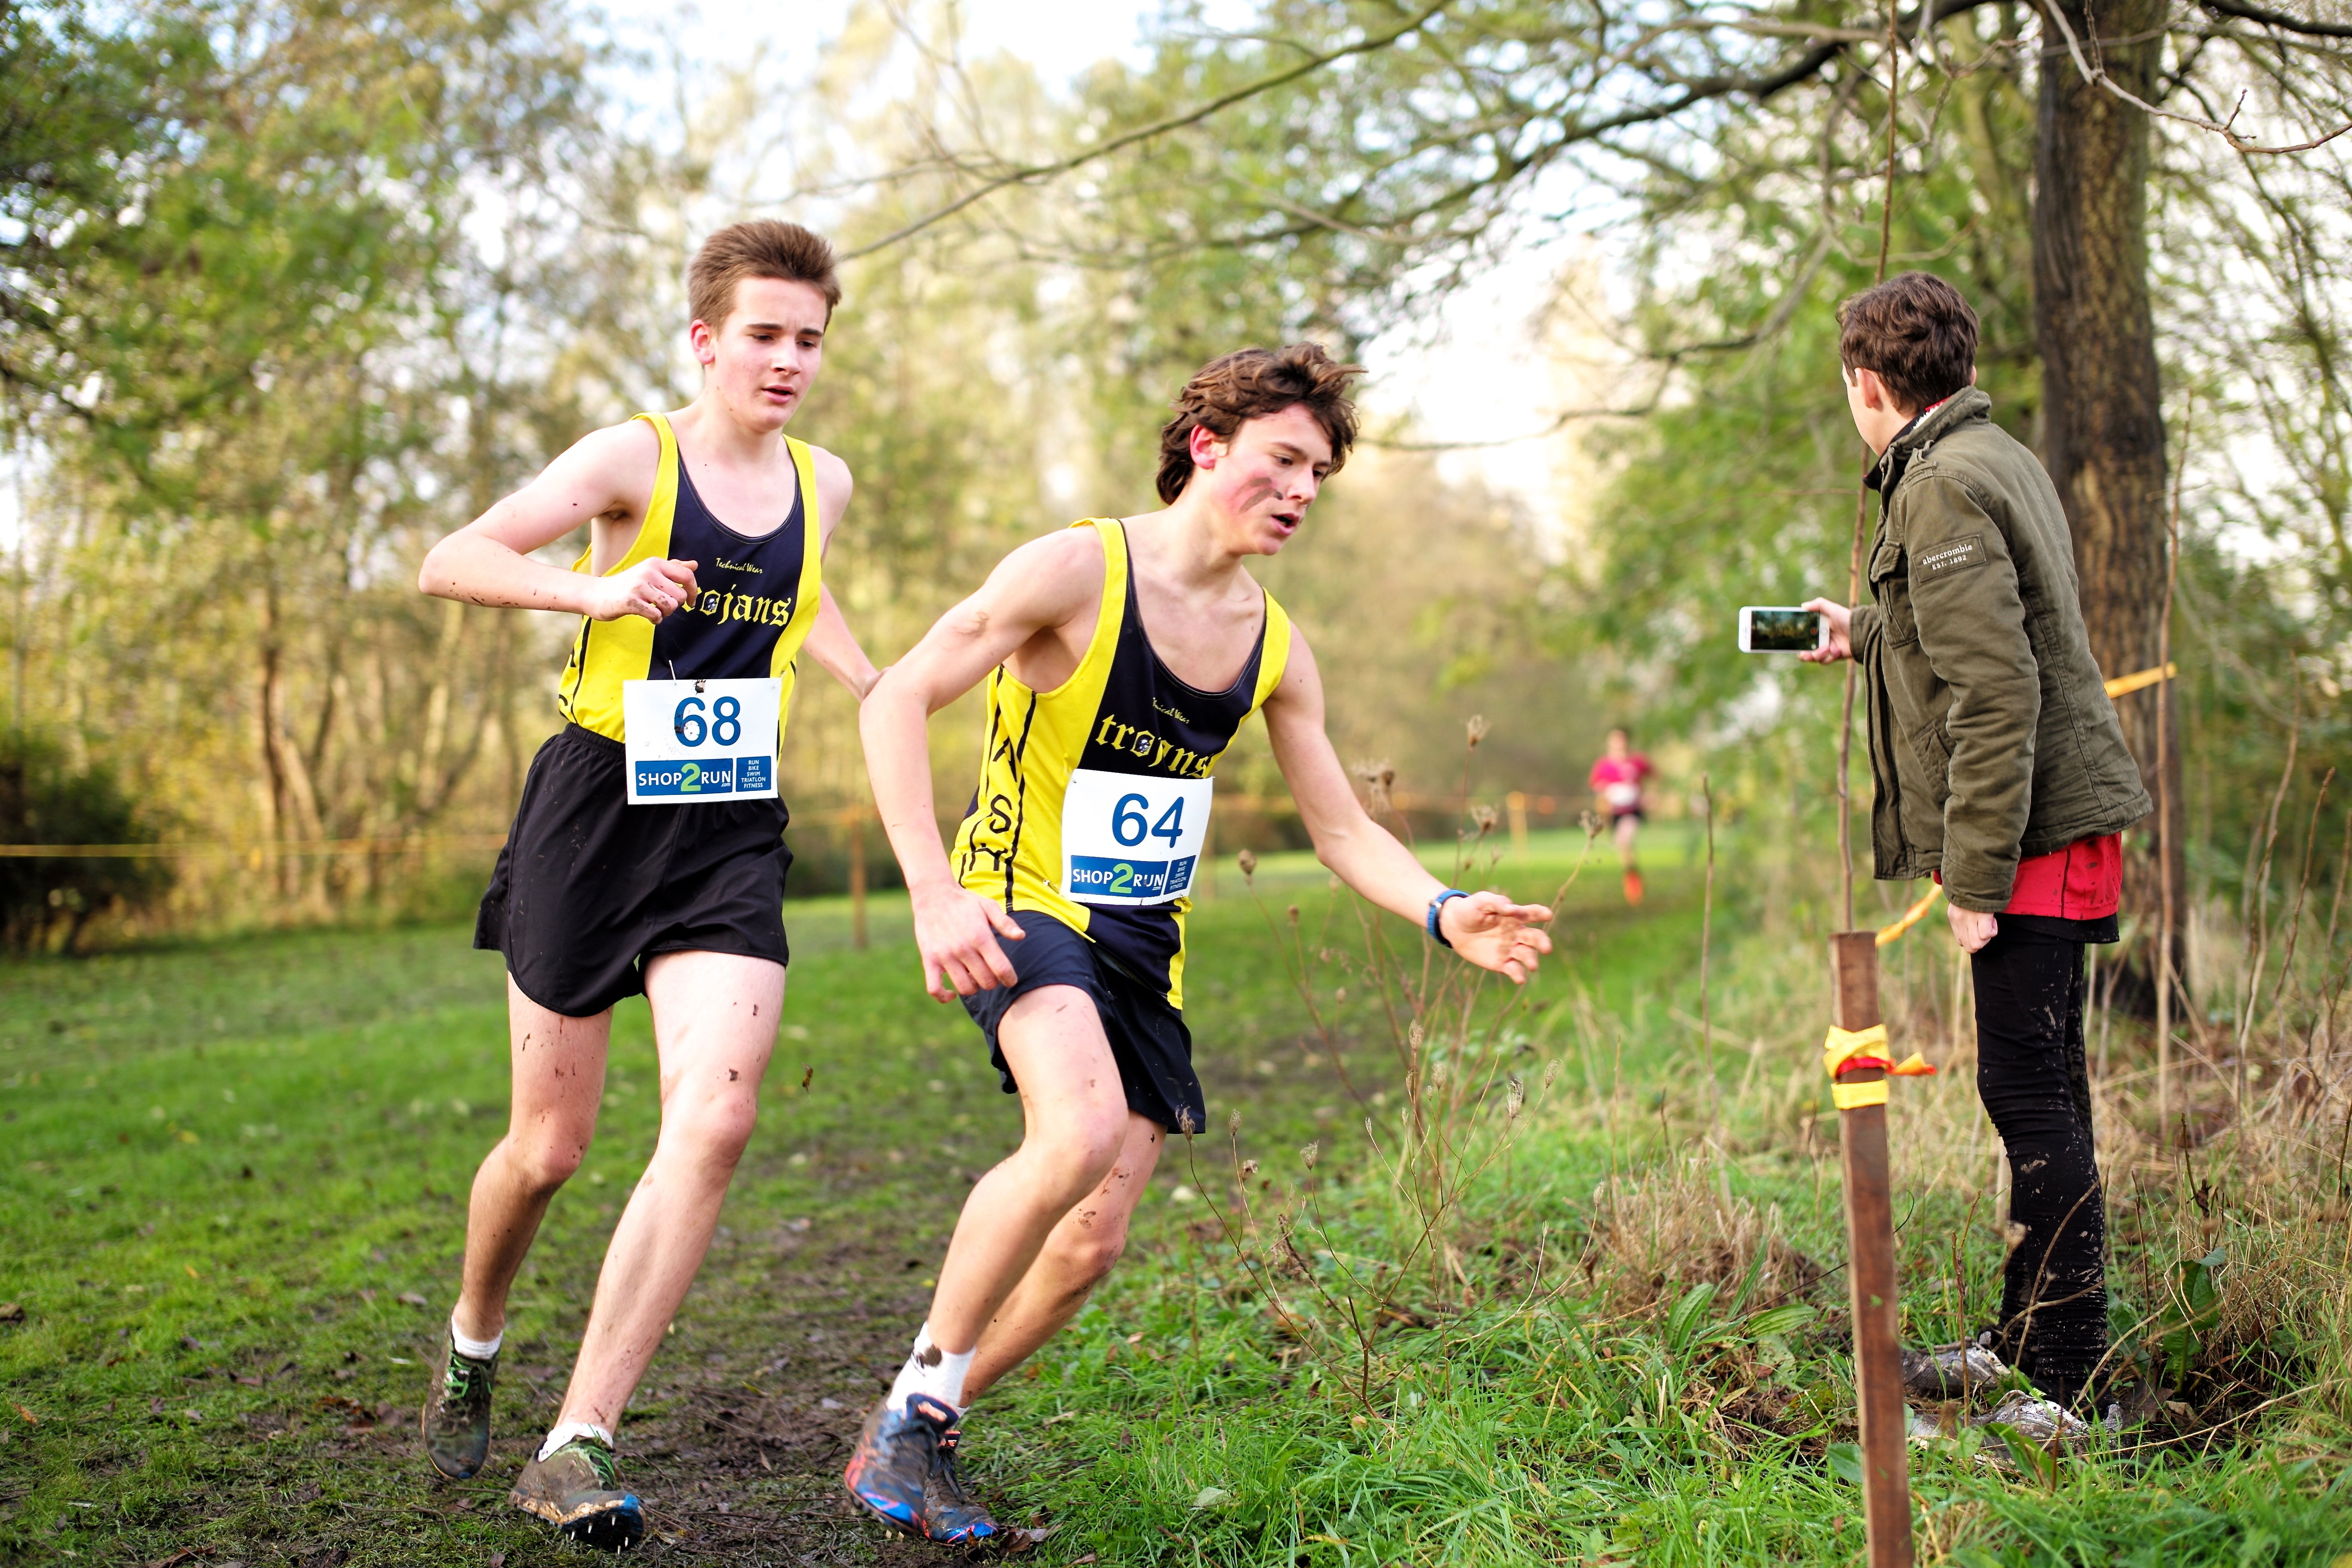
person, running, recreation, jogging, race, sports, endurance, athletics, mountain biking, physical exercise, outdoor recreation, human action, individual sports, endurance sports, ultramarathon, duathlon, cross country running, cross country cycling